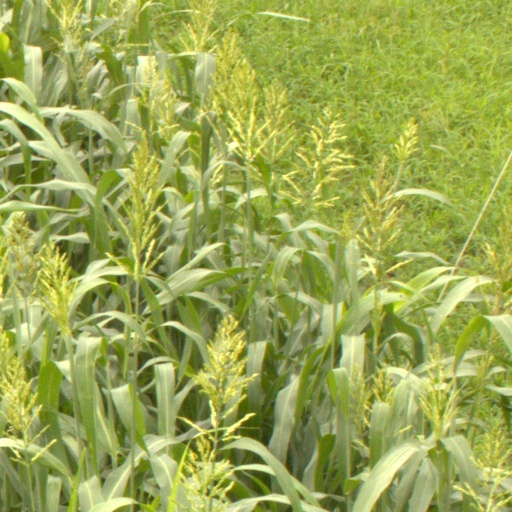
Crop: sorghum